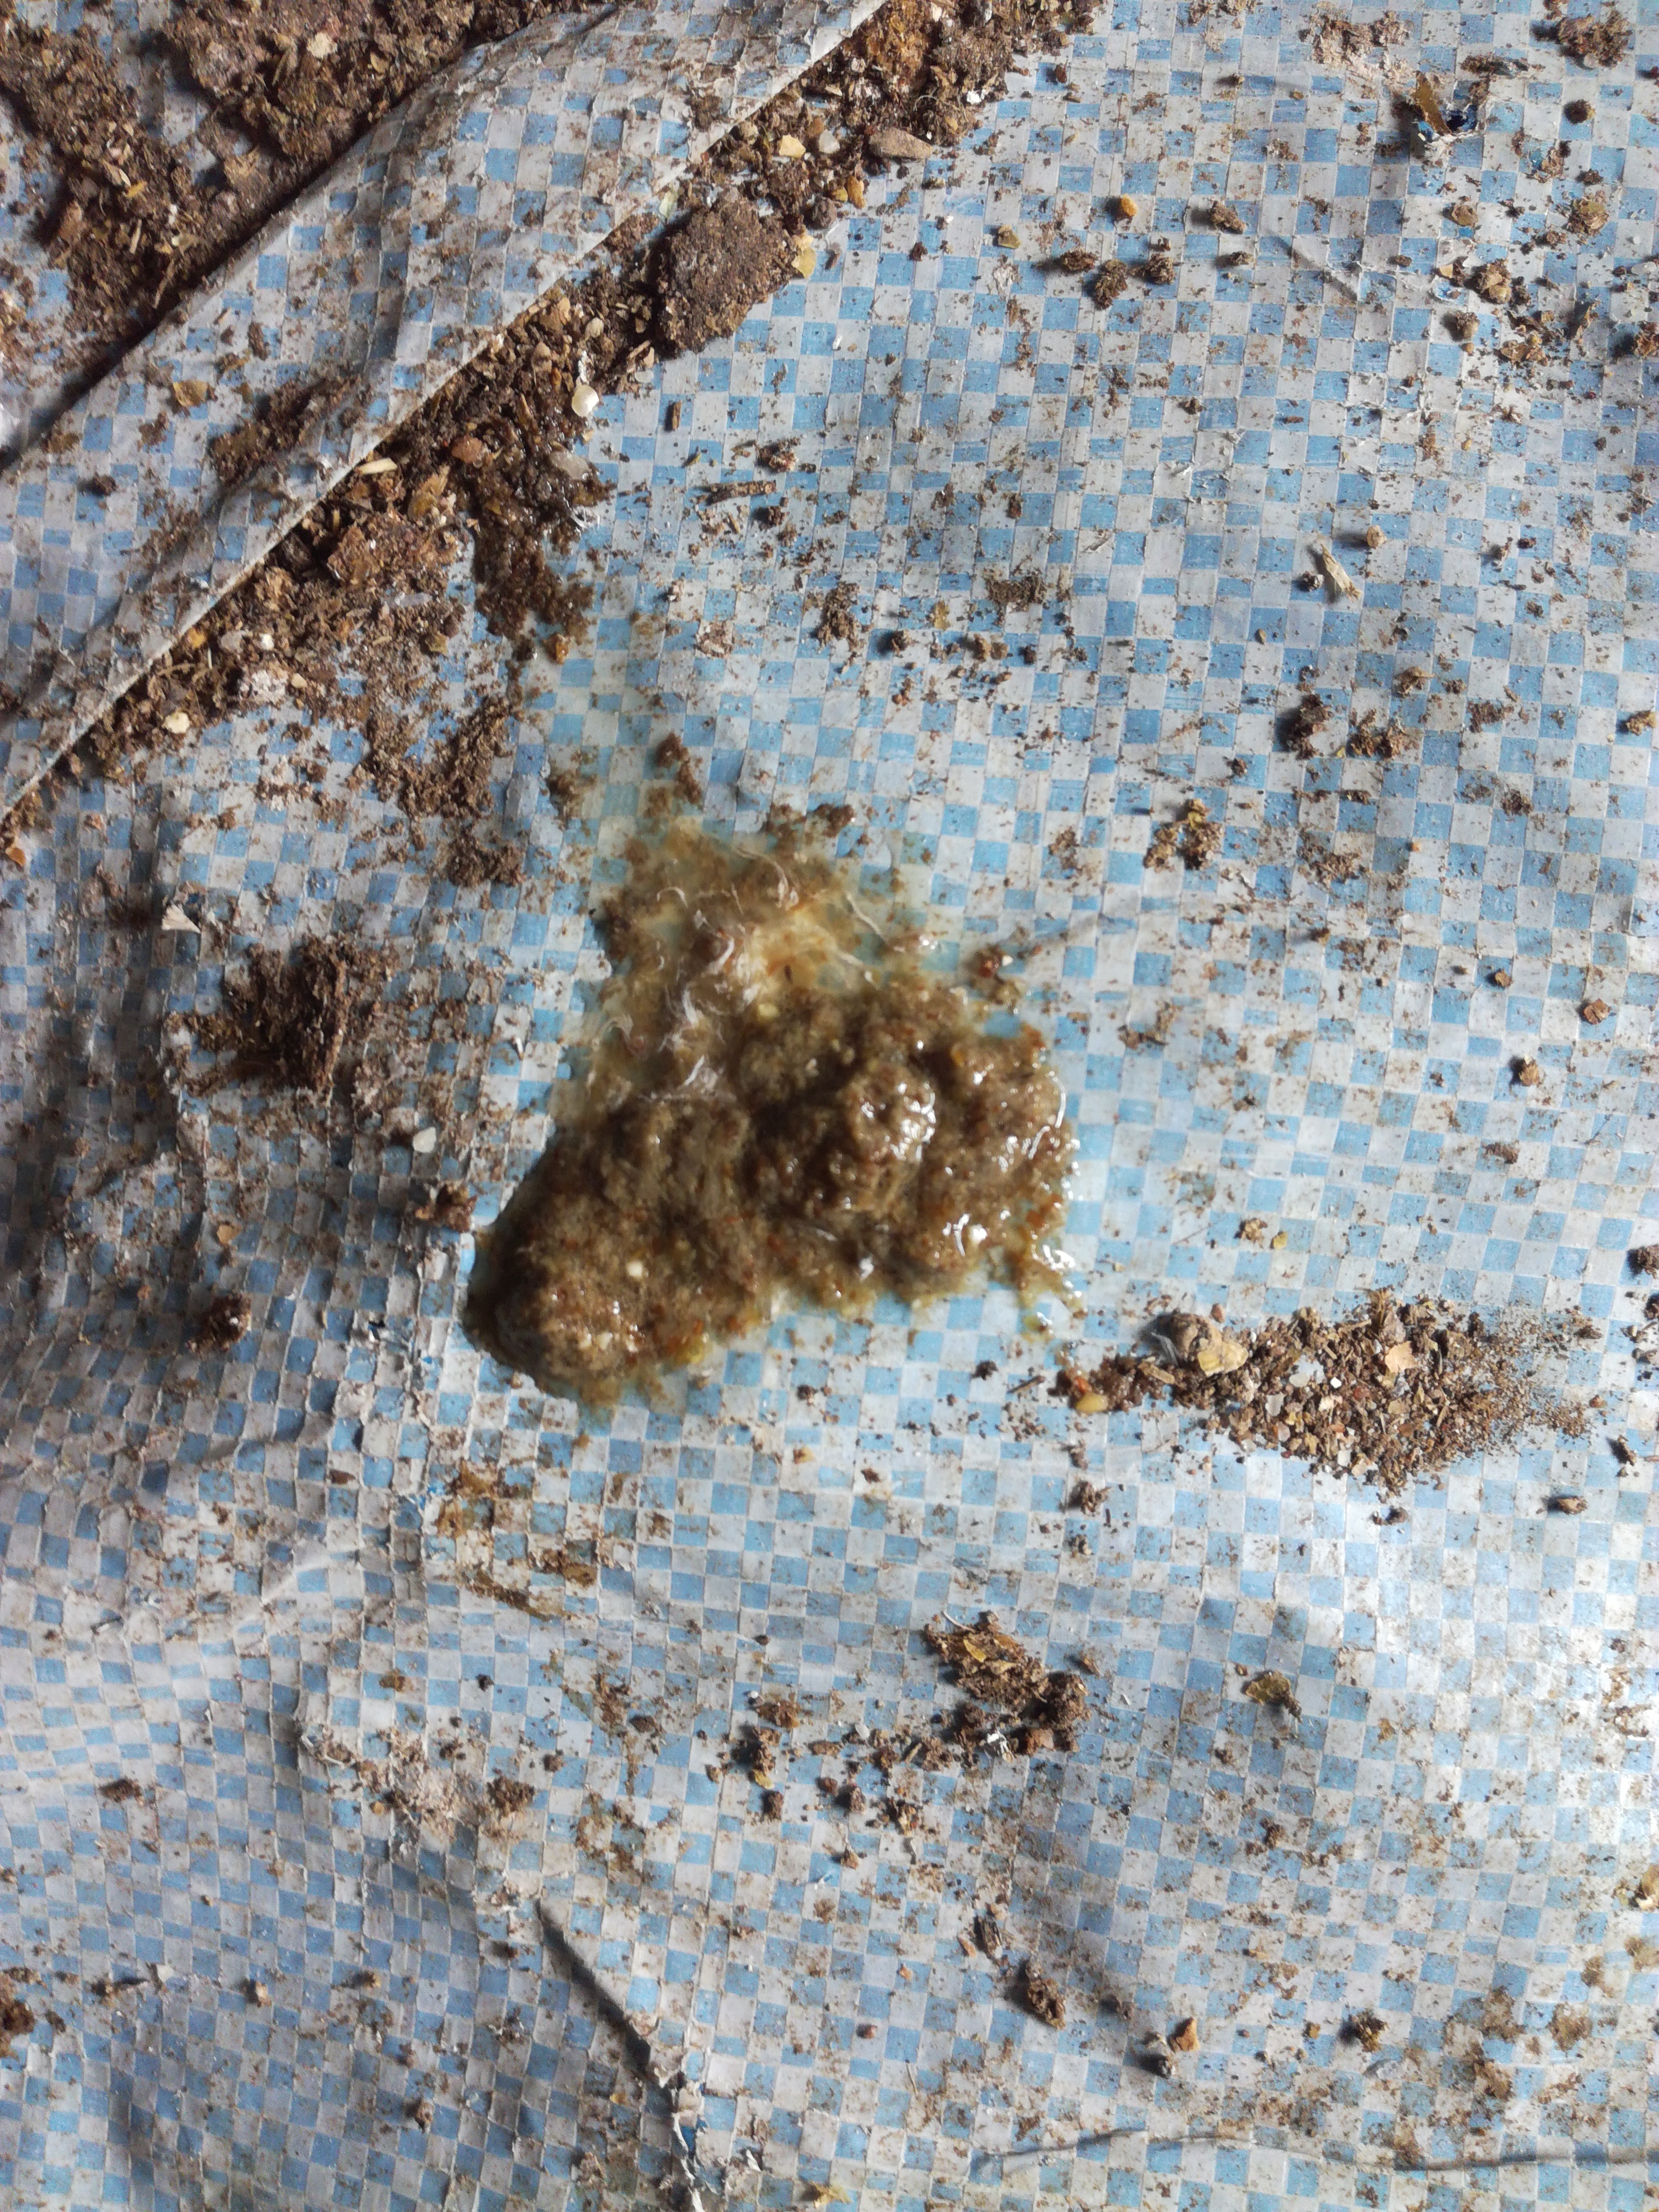
PCR-confirmed diagnosis: Healthy